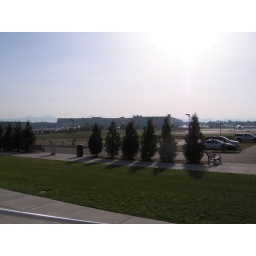
View from breakfast table (the largest building in the world).